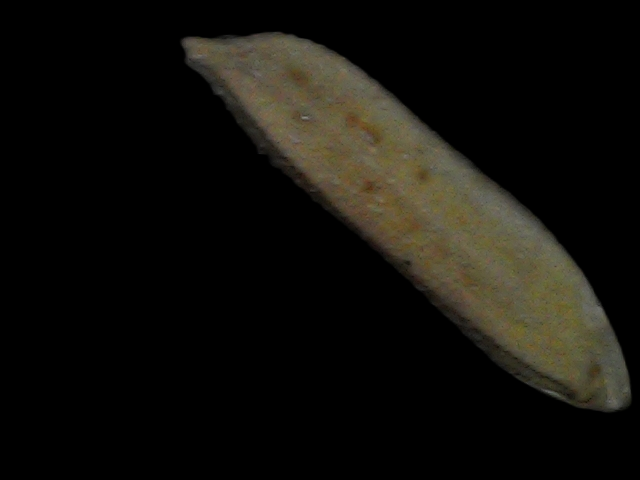
Rice variety: Bd87